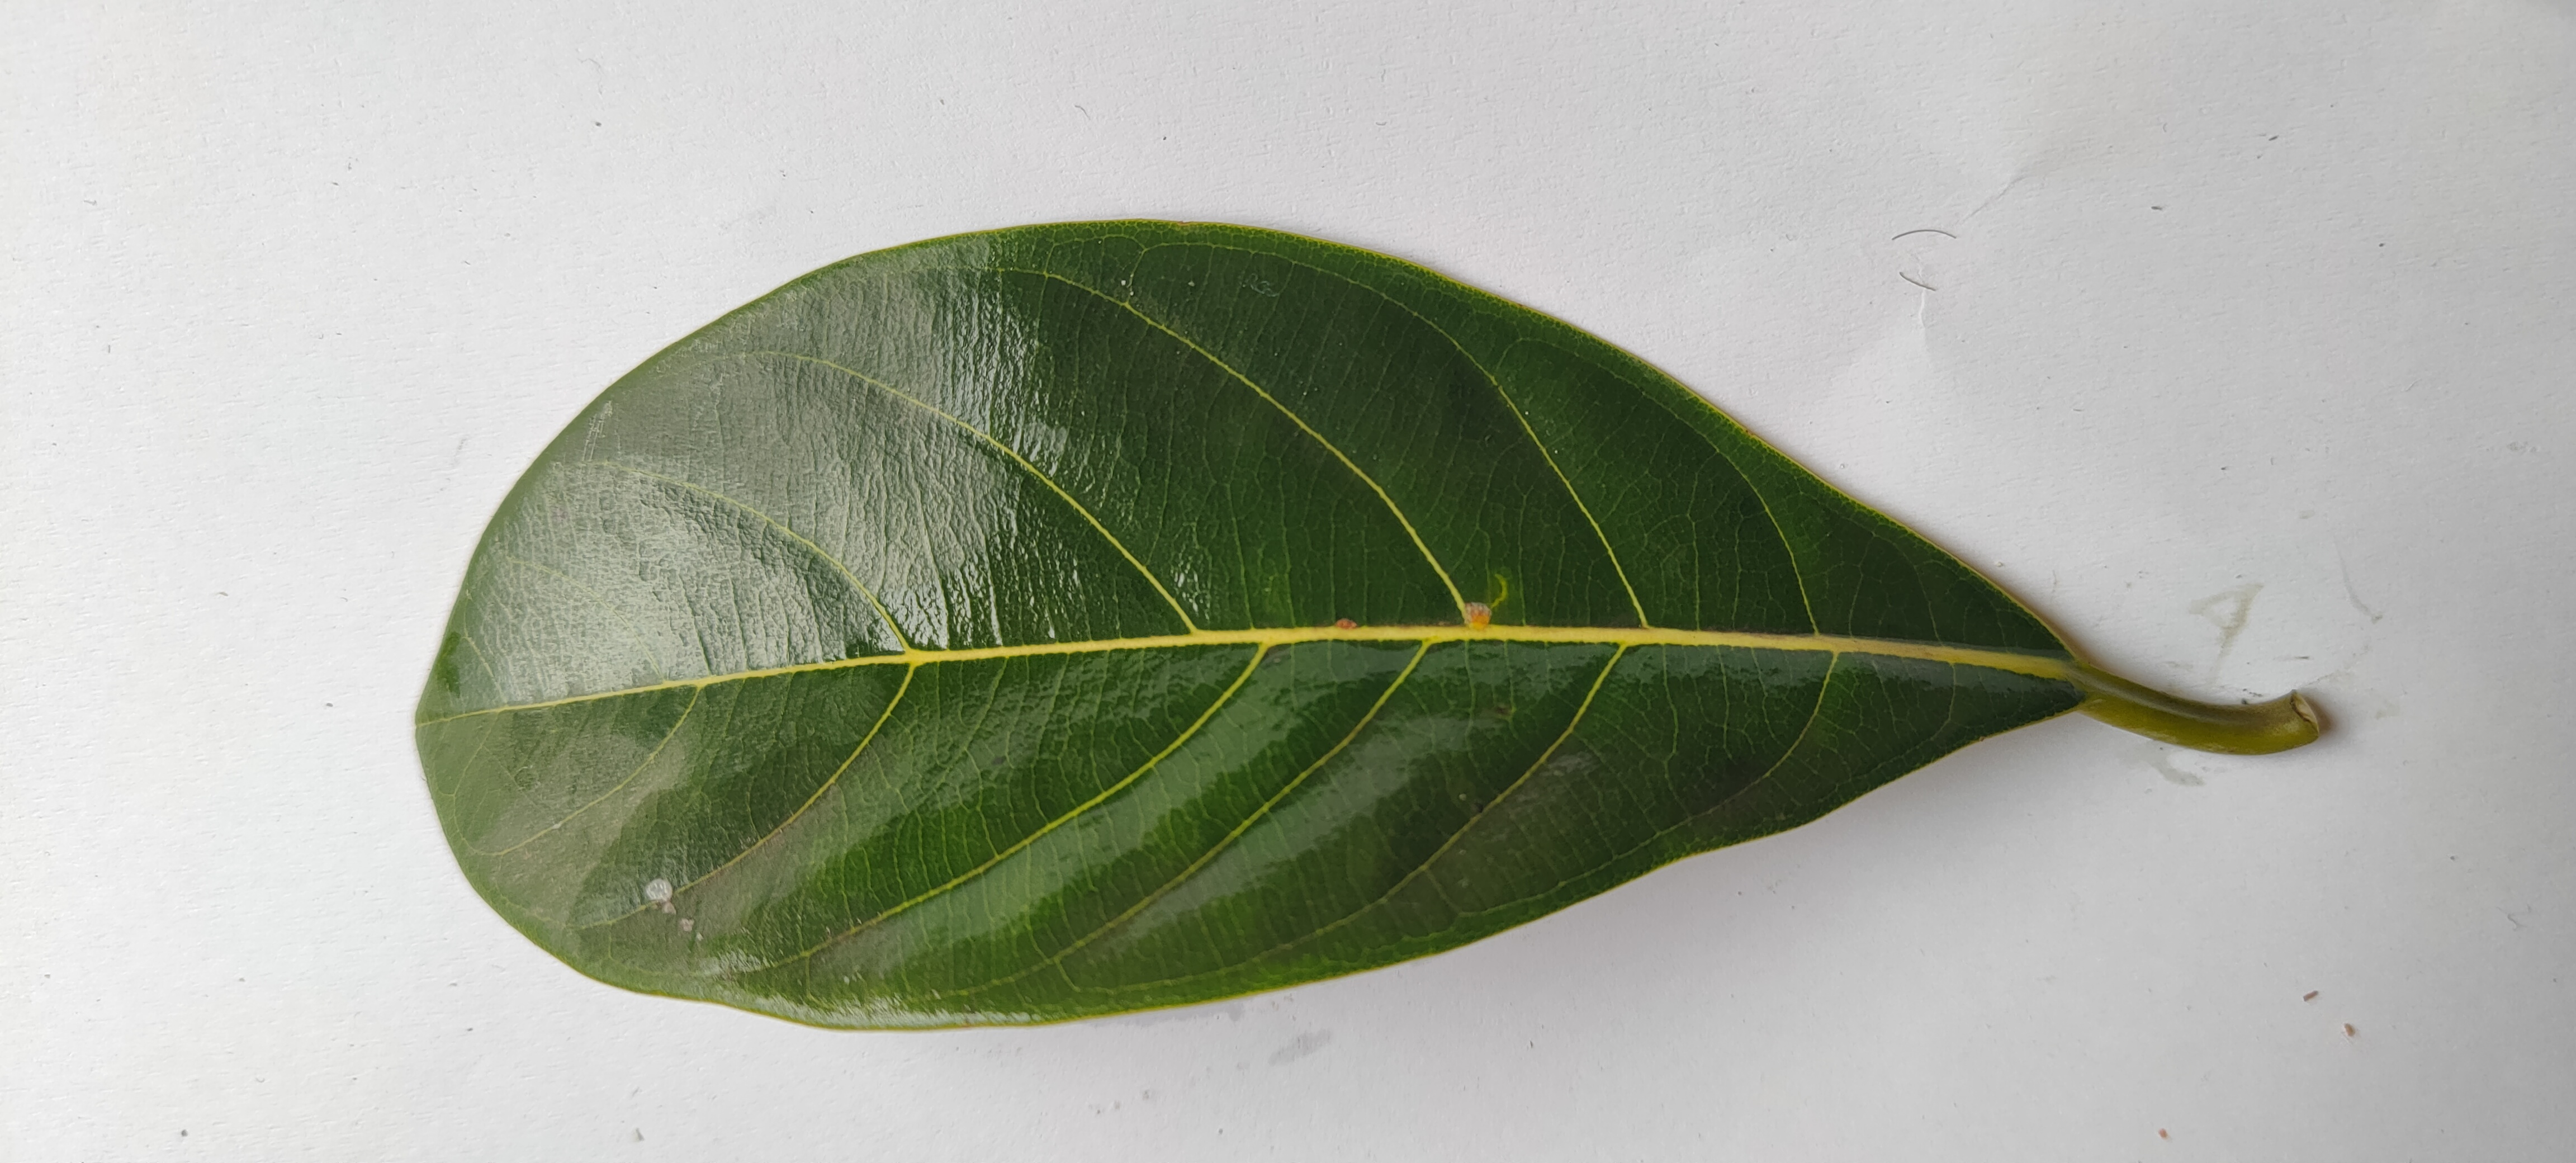
Leaf variety: Jackfruit